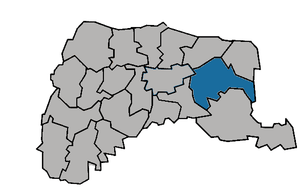
Touliu est une ville et siège du comté de Yunlin, à Taïwan. Elle est accessible par la National Highway No. 3.